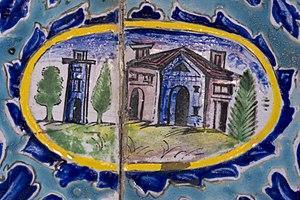
En construction, un carreau, éventuellement suivi d'un nom de matière, désigne un élément carré ou parallélépipédique employé dans différents domaines